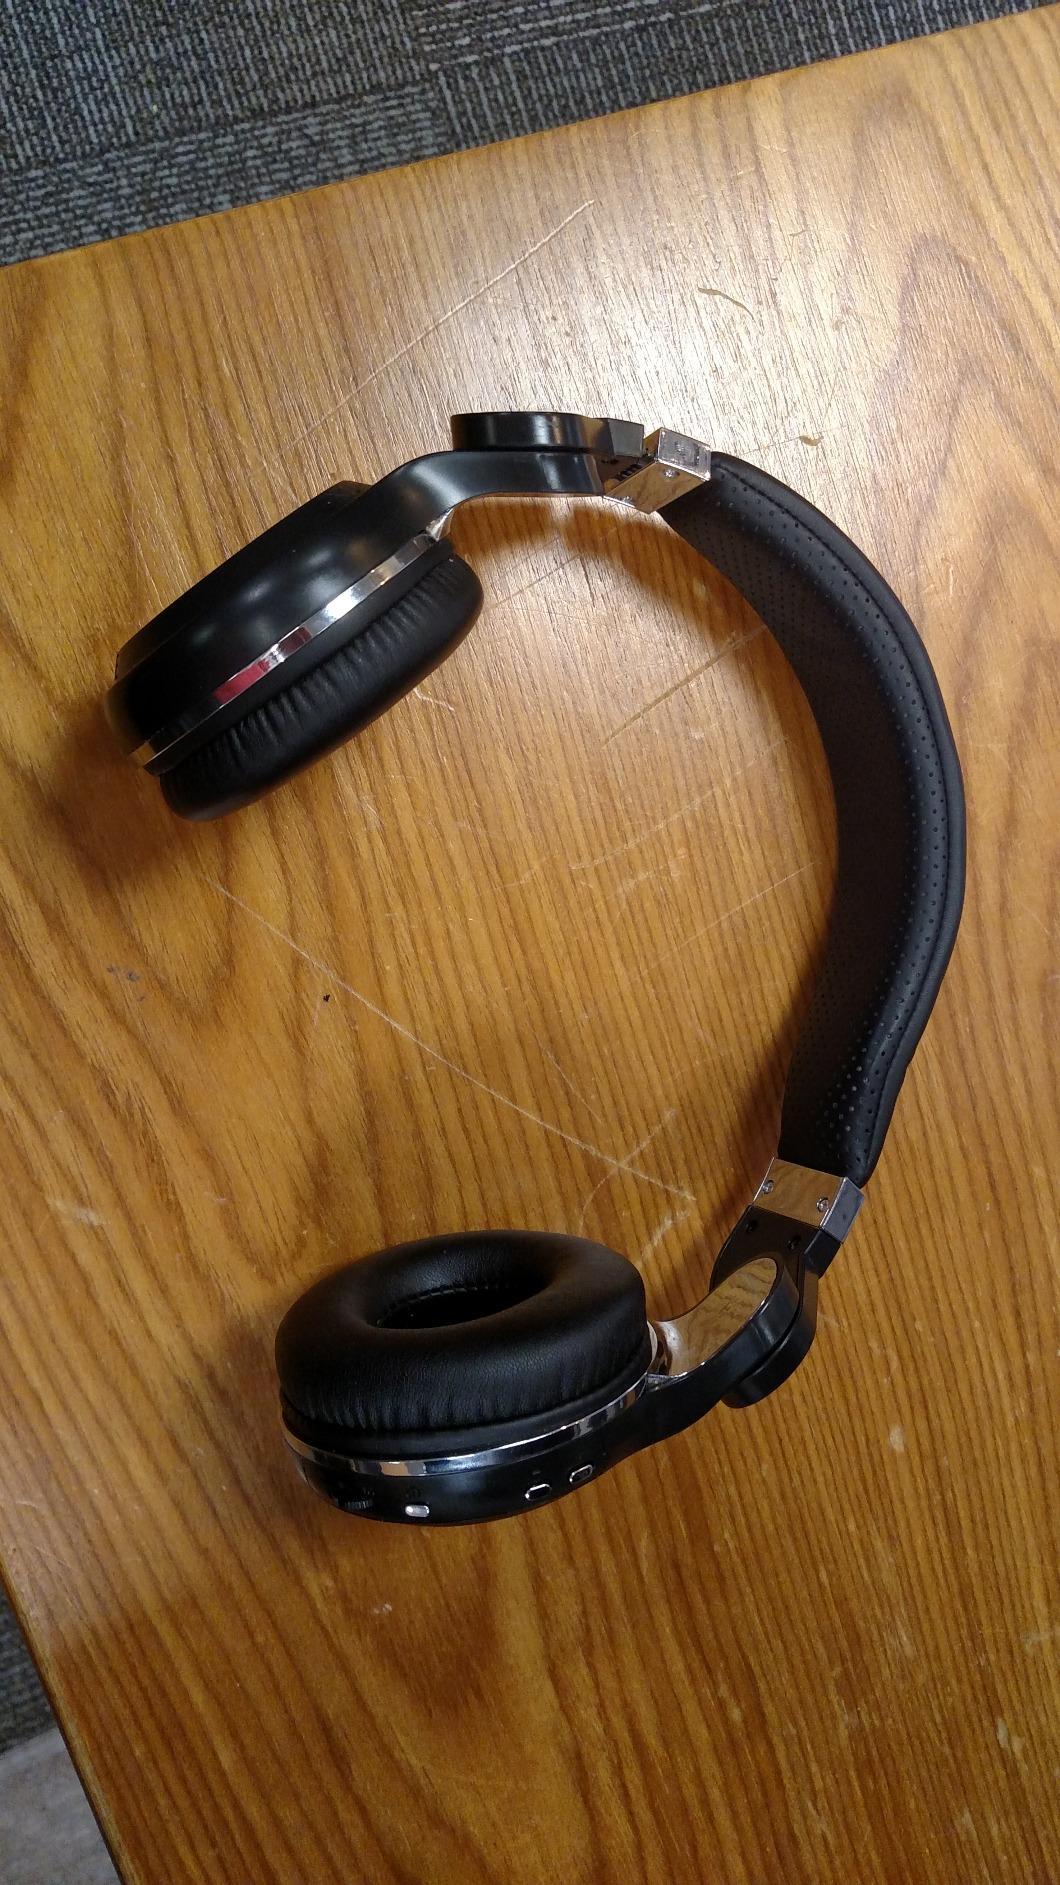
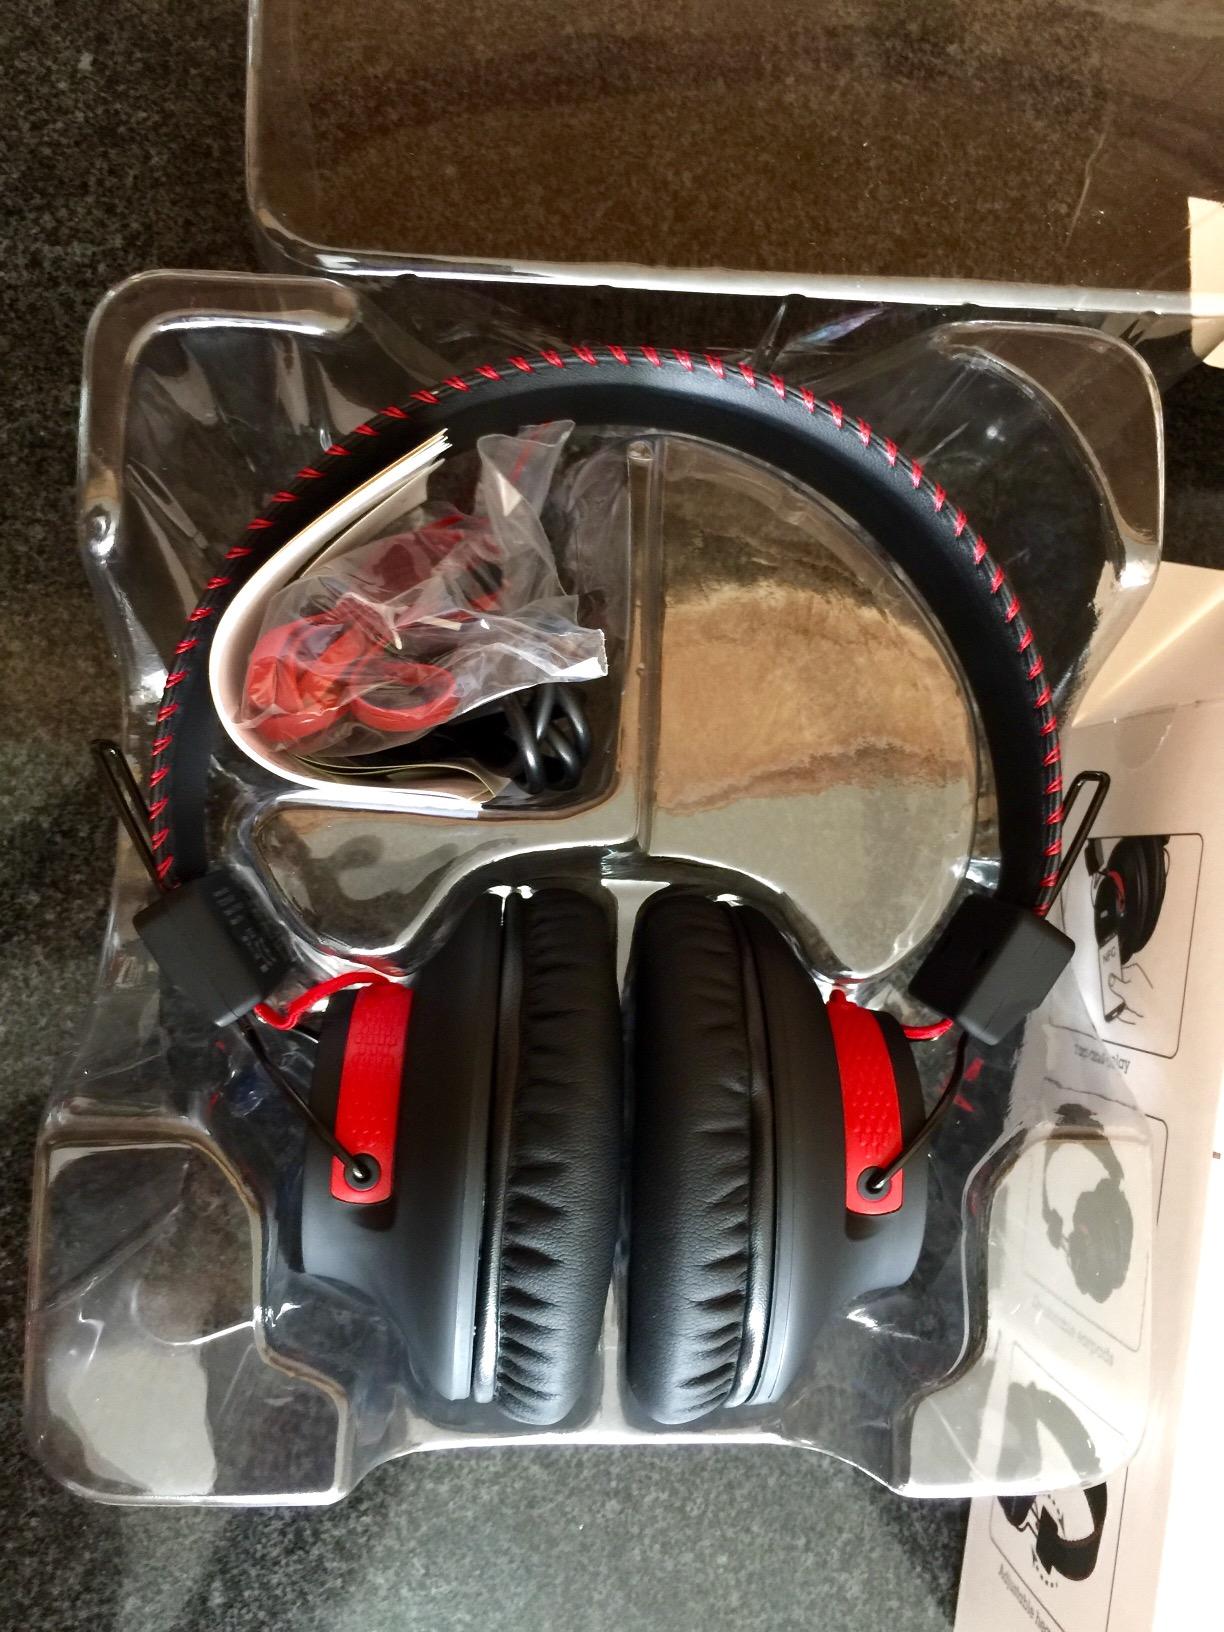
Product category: headphones
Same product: no